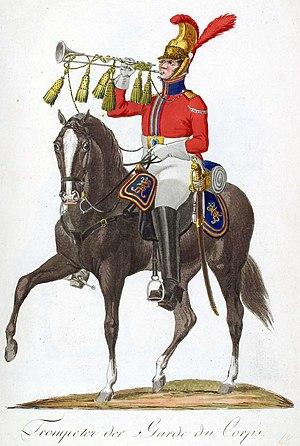
Trompette des gardes du corps saxons, 1810.
Le régiment des gardes du corps saxons est une unité de cavalerie lourde de l'armée du royaume de Saxe. Engagés en 1812 dans la campagne de Russie, les gardes se comportent avec distinction lors de la bataille de la Moskova en s'emparant de la « Grande Redoute » russe. De l'avis de l'historien Oleg Sokolov, « pour les régiments saxons de la grosse cavalerie […], la bataille de la Moskowa fut le summum de la gloire ». Le corps est anéanti à l'issue de la campagne.